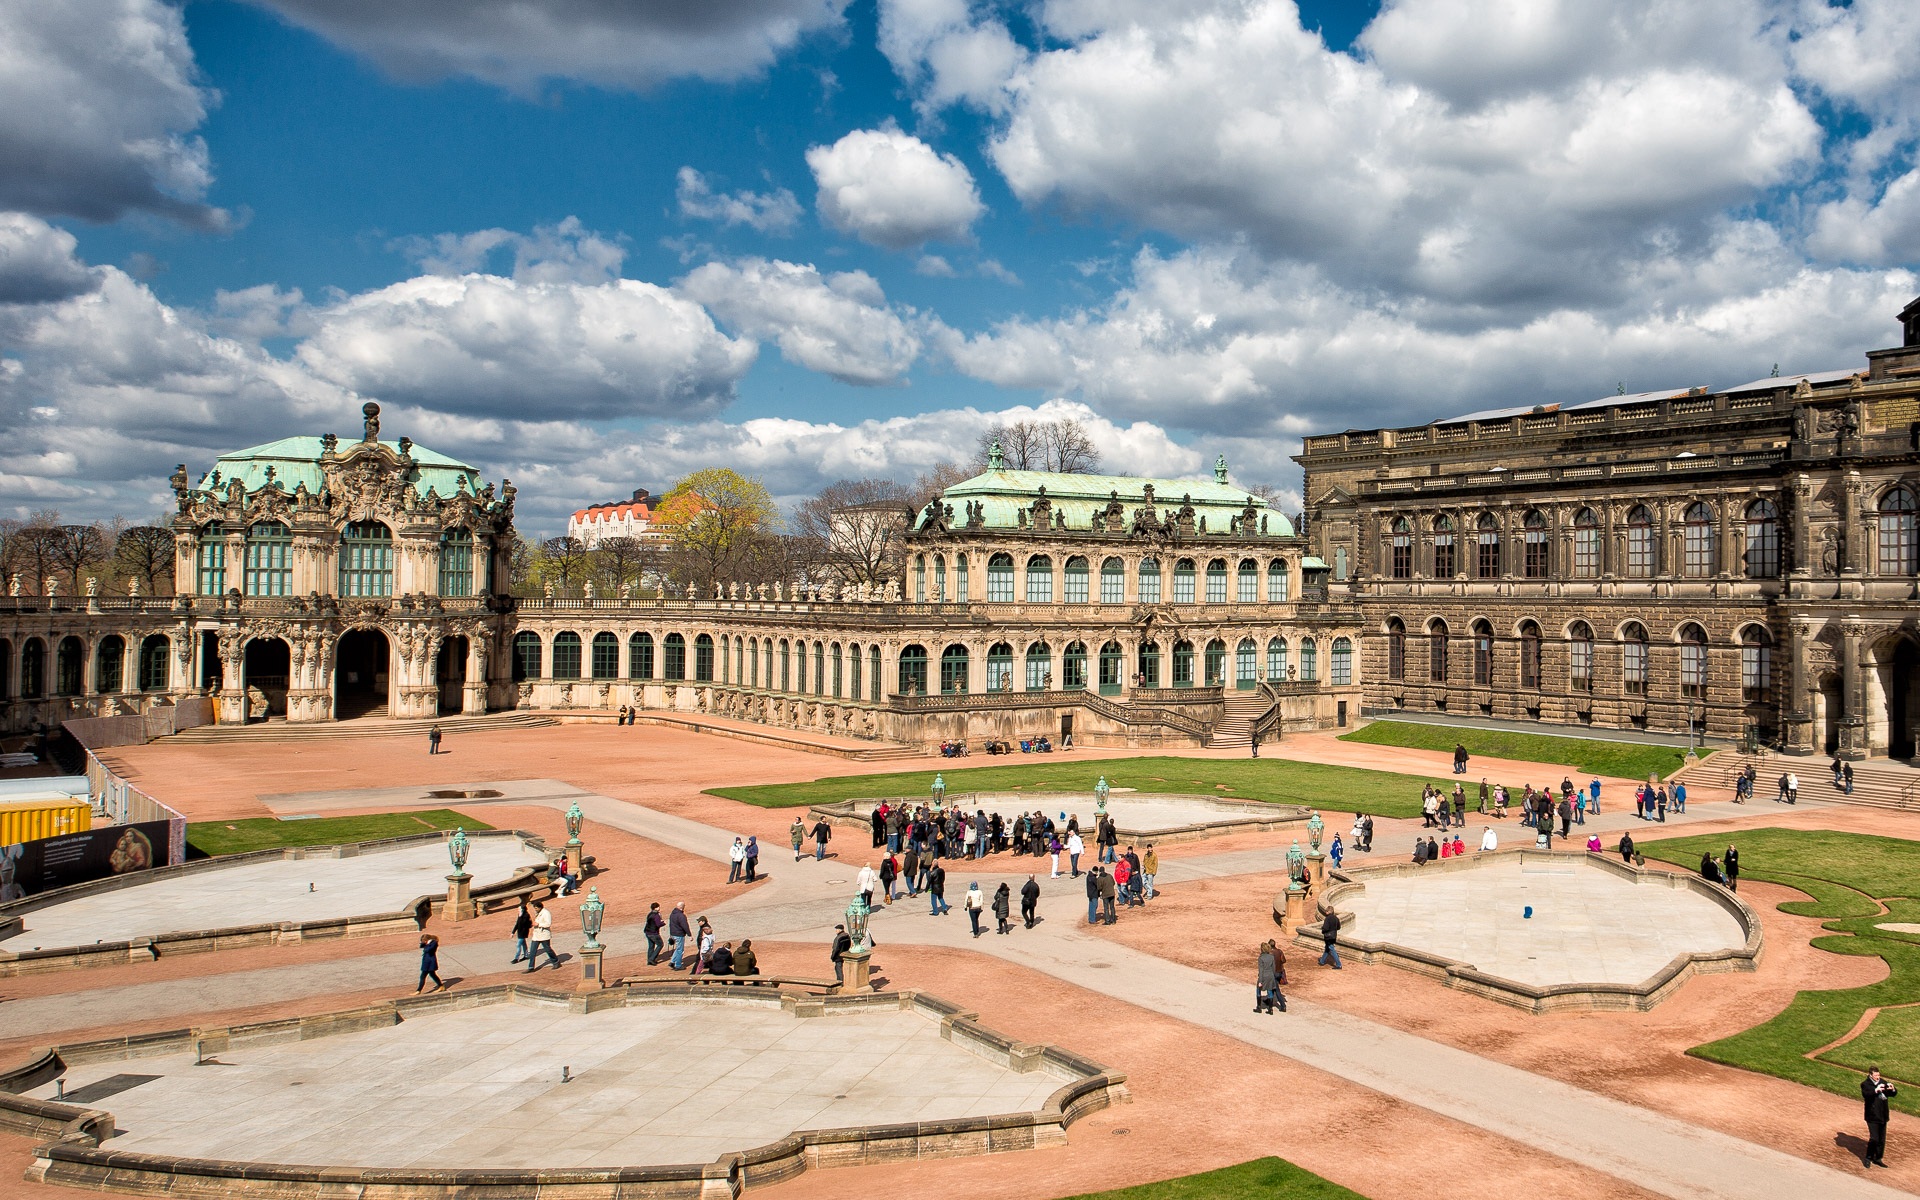
structure, building, palace, city, monument, plaza, landmark, old town, amphitheatre, germany, town square, kennel, estate, historically, saxony, dresden, ancient rome, ancient history, historicimage, human settlement, sport venue